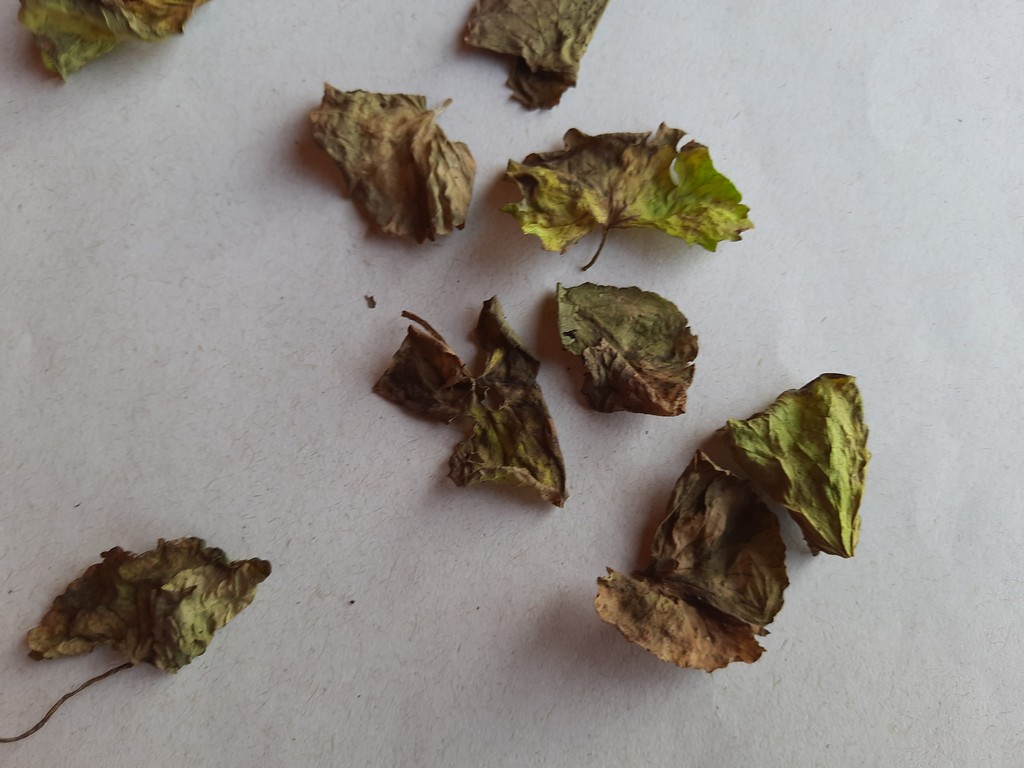
Label: Dried